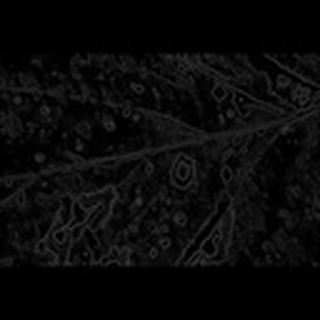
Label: cotton_target_spot